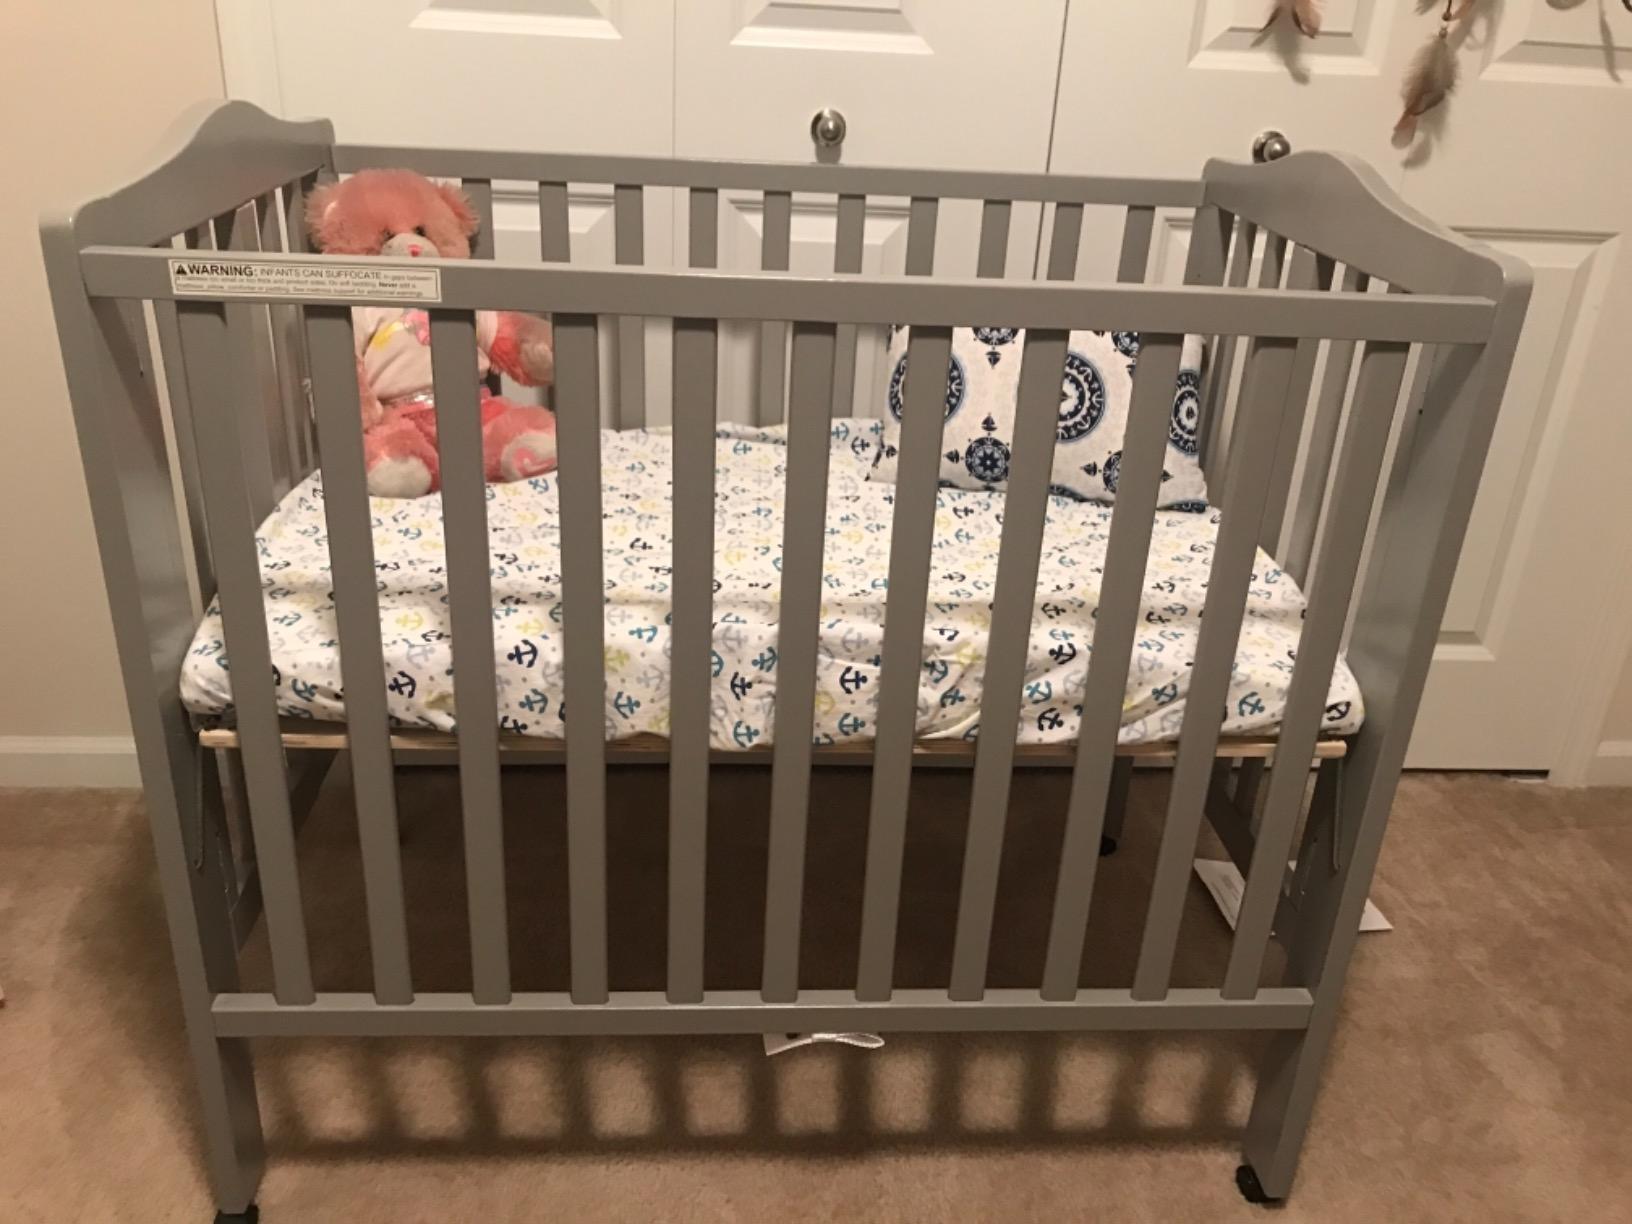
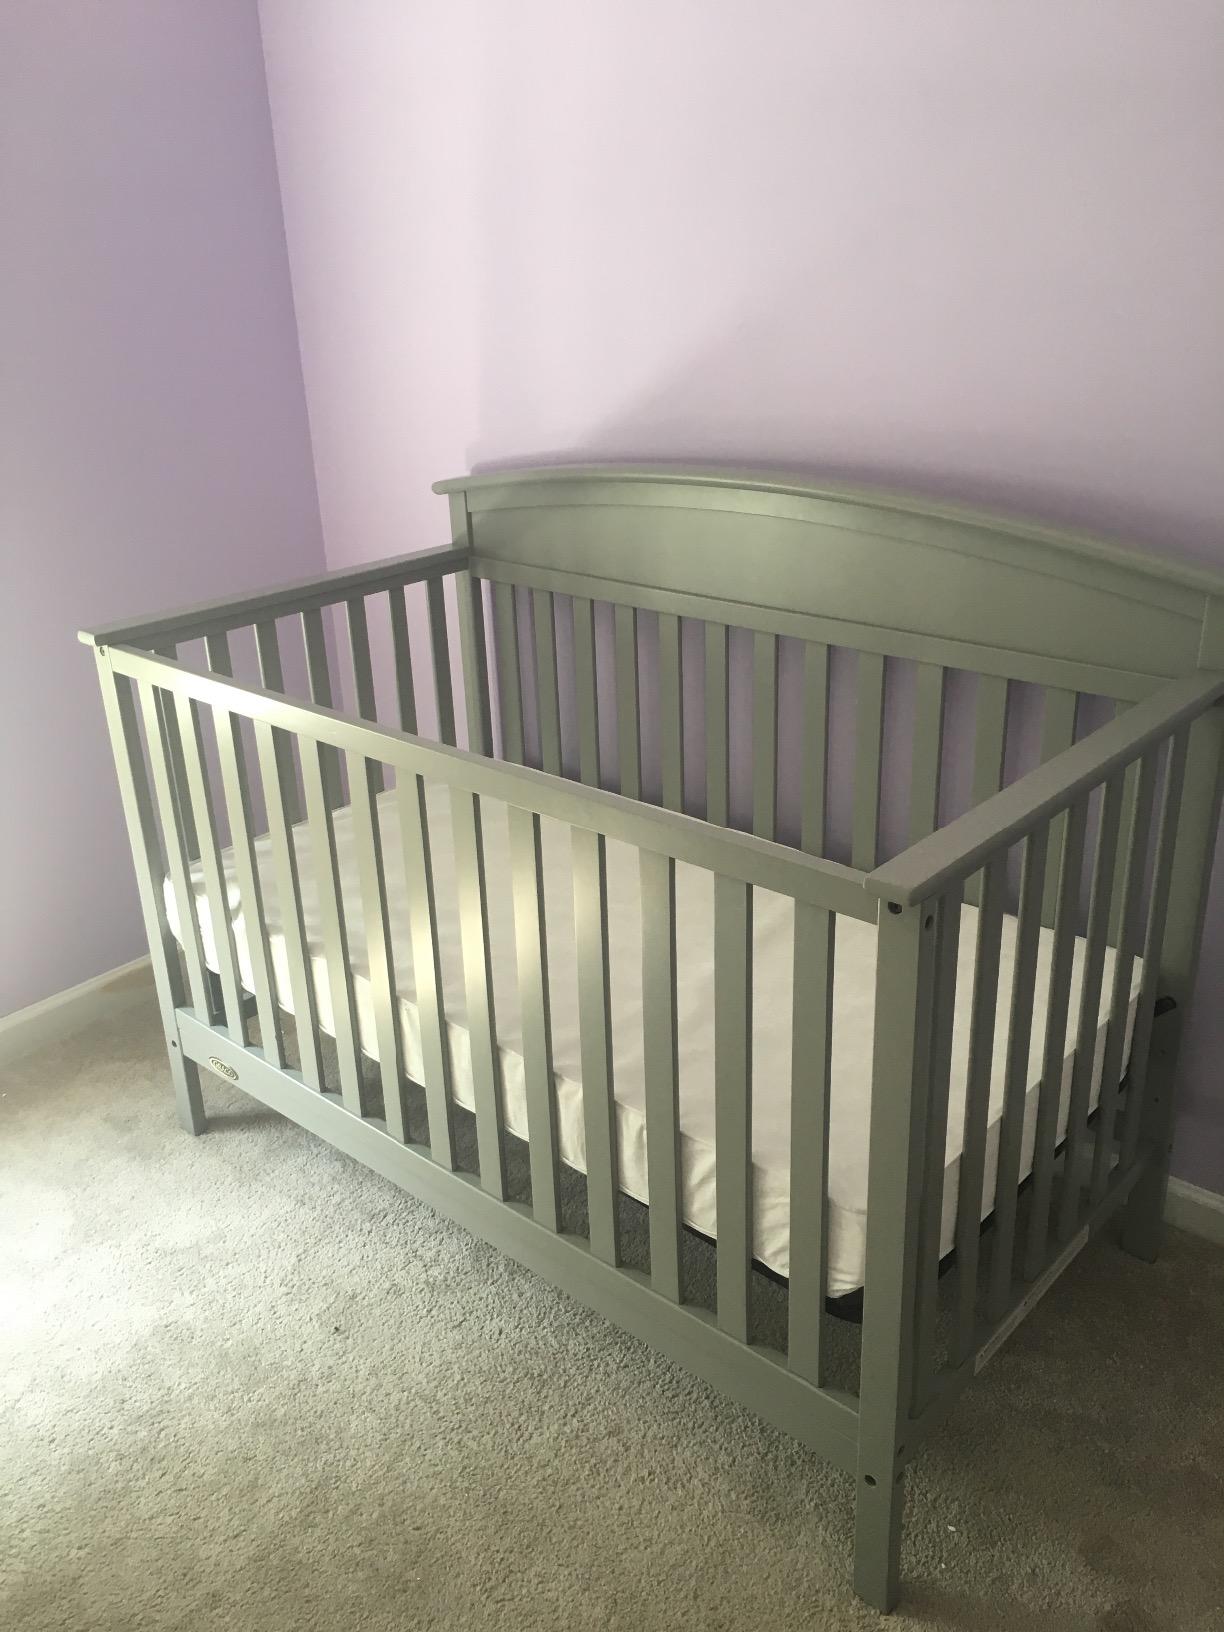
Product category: products_crib
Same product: no